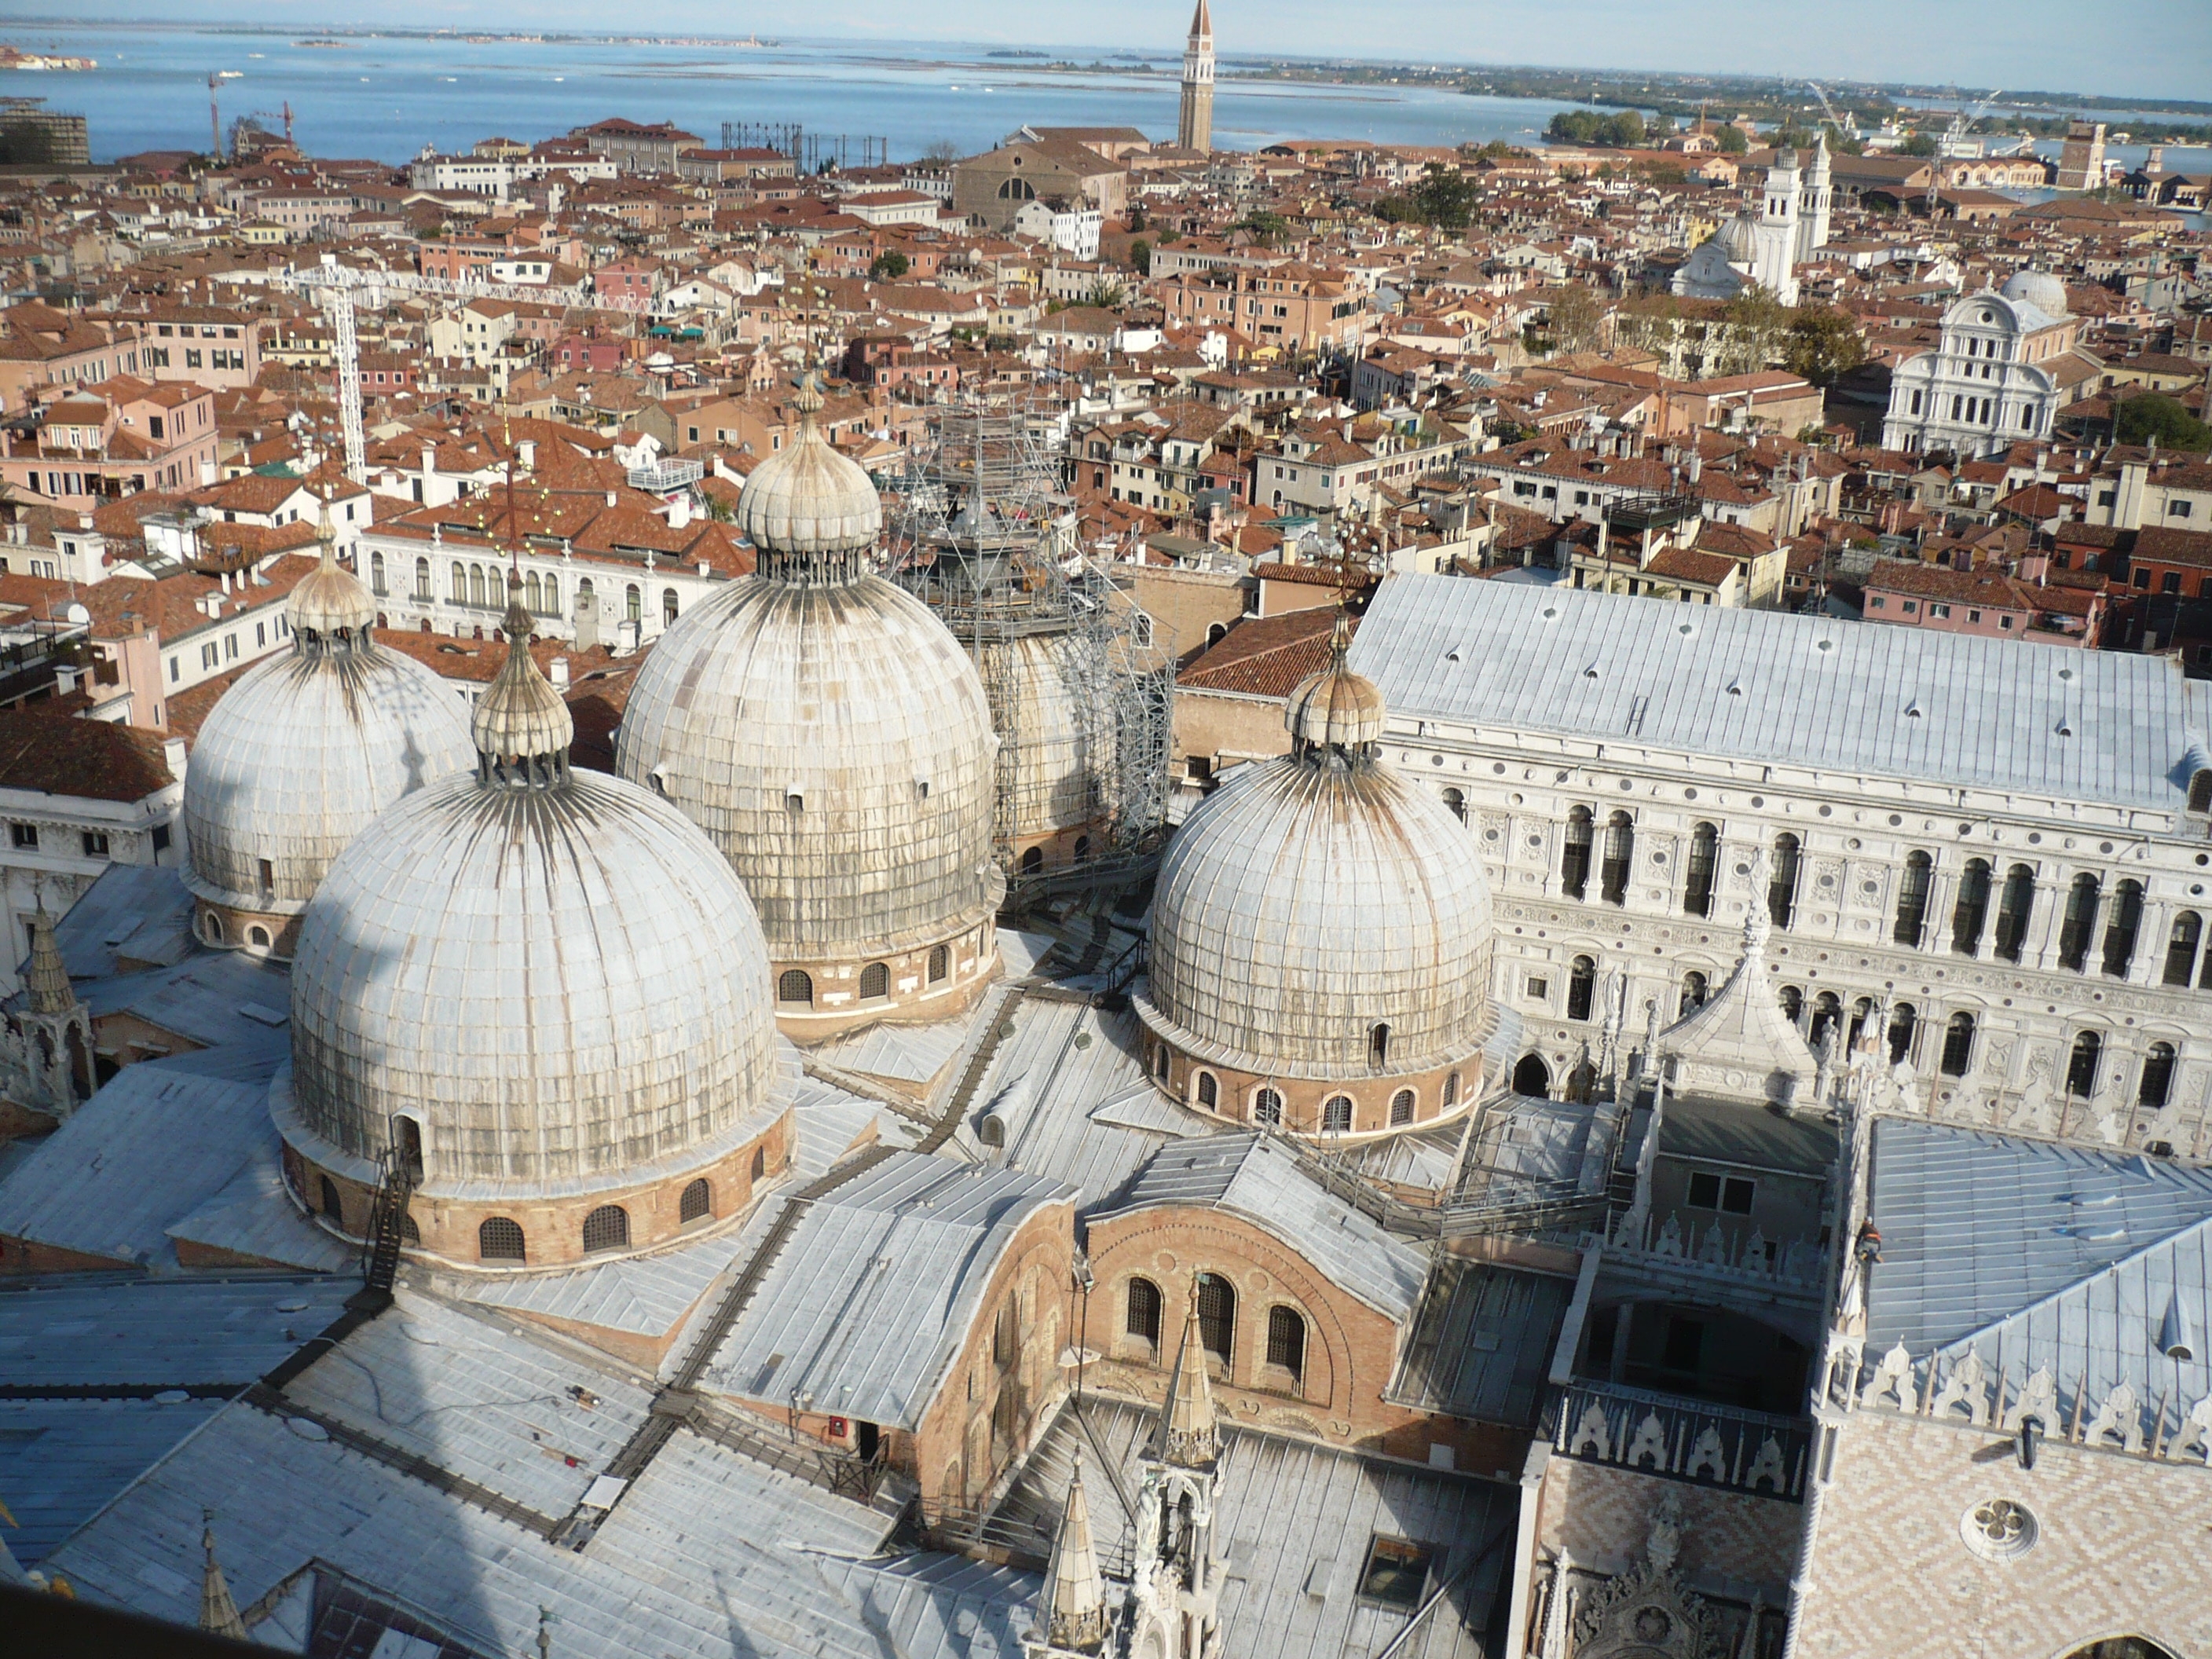
roofs, domes, residential tower, skylight, ladder, houses, sea, coast, stairs, scaffolding, floor, tower, island, distance, crane, venice, palace, dome, city, landmark, byzantine architecture, world, classical architecture, historic site, cityscape, tourist attraction, basilica, stupa, holy places, mosque, aerial photography, place of worship, finial, medieval architecture